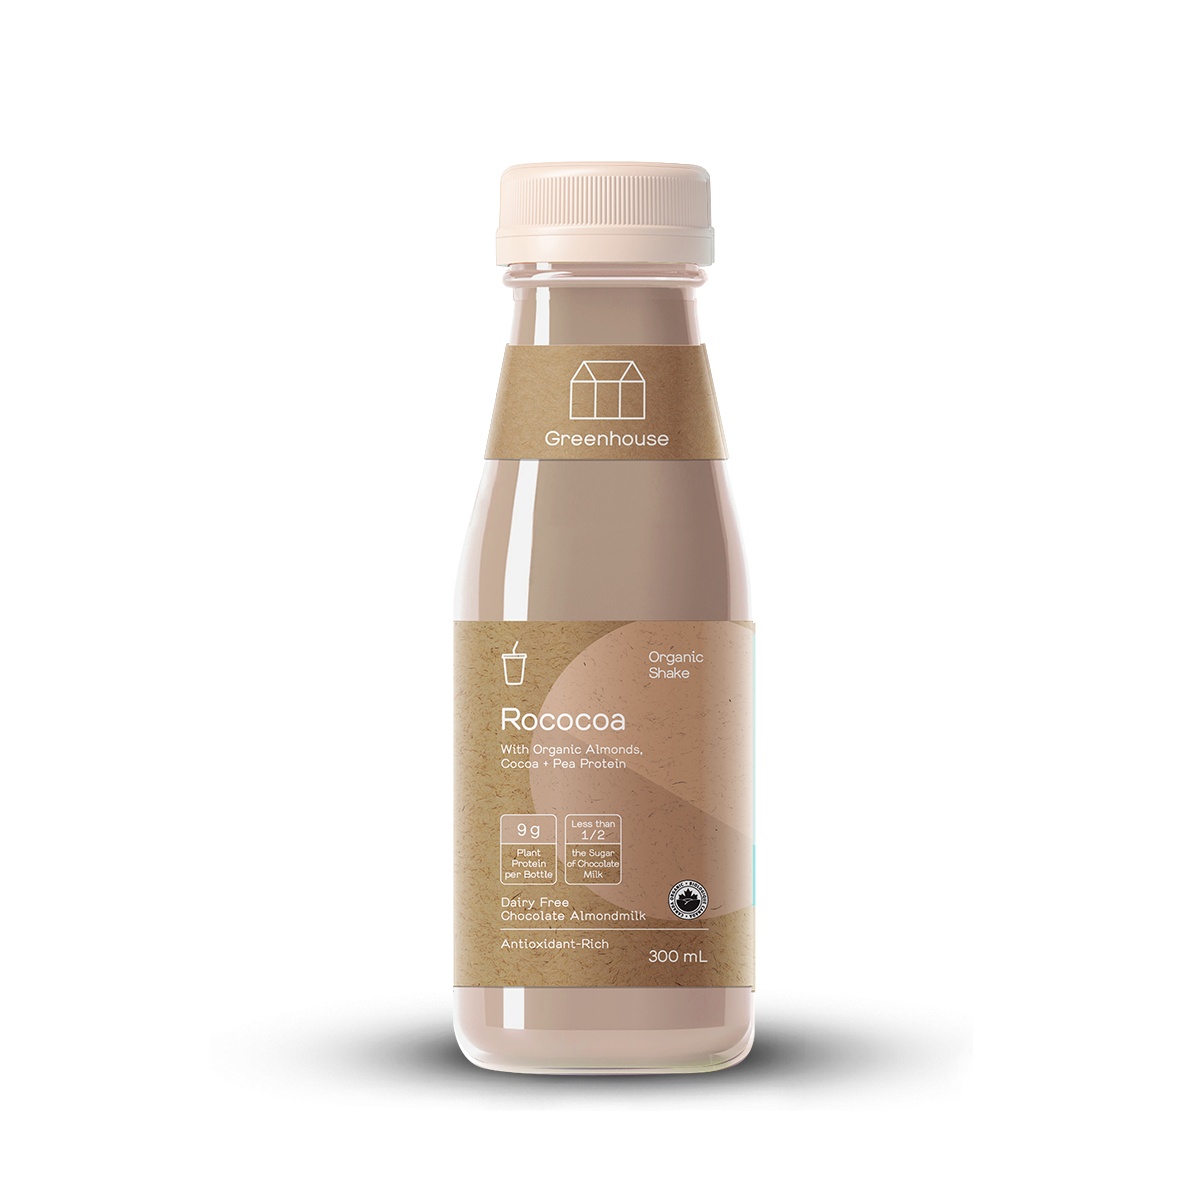
ROCOCOA SHAKE
Brand: GREENHOUSE JUICE
Filtered Water, Organic Almond Butter, Organic Cane Sugar, Organic Gluten Free Oats, Organic Pea Protein, Organic Cocoa Powder, Organic Quinoa, Cocoa Extract, Organic Vanilla Extract, Himalayan Salt. A nutty dark chocolate snack for kids of all ages. Don your powdered wig and beauty spot, and whistle for your cohort of pomeranians, we’re about to embark on a truly indulgent friendship! Let's get one thing out of the way first: You are perhaps acquainted with an in-store Greenhouse smoothie that shares my name. Take note—I'm not him. Rest assured, you'll love me just as well, for our inspiration is the same. (You might say he's of the Italian artistic movement, while I'm more of a French Shake. A frappé, if you please.) Decadent, rich, and chocolaty, think of me instead like an almond dipped in dark chocolate—and served on a silver platter. I've been likened to a grown-up, dairy free chocolate milk: elegant and awe-inspiring, with less than half the sweetness you'd expect. My clean label Almondmilk base is as grand as you'd imagine; it's made in-house and contains at least twice the organic almond content of your average grocery store dairy alternative. My gluten free, Canadian-grown ground oats bring heart-healthy beta-glucans to the salon, and ensure that each sip has a finish smoother than even the fanciest of French silks. Spending your afternoon swinging from ornate chandeliers? Take me along—I’m rich in protein (8 g per 300 mL) to help you recover.
Category: Food, Beverages & Tobacco > Beverages > Non-Dairy Milk > Nut Drinks